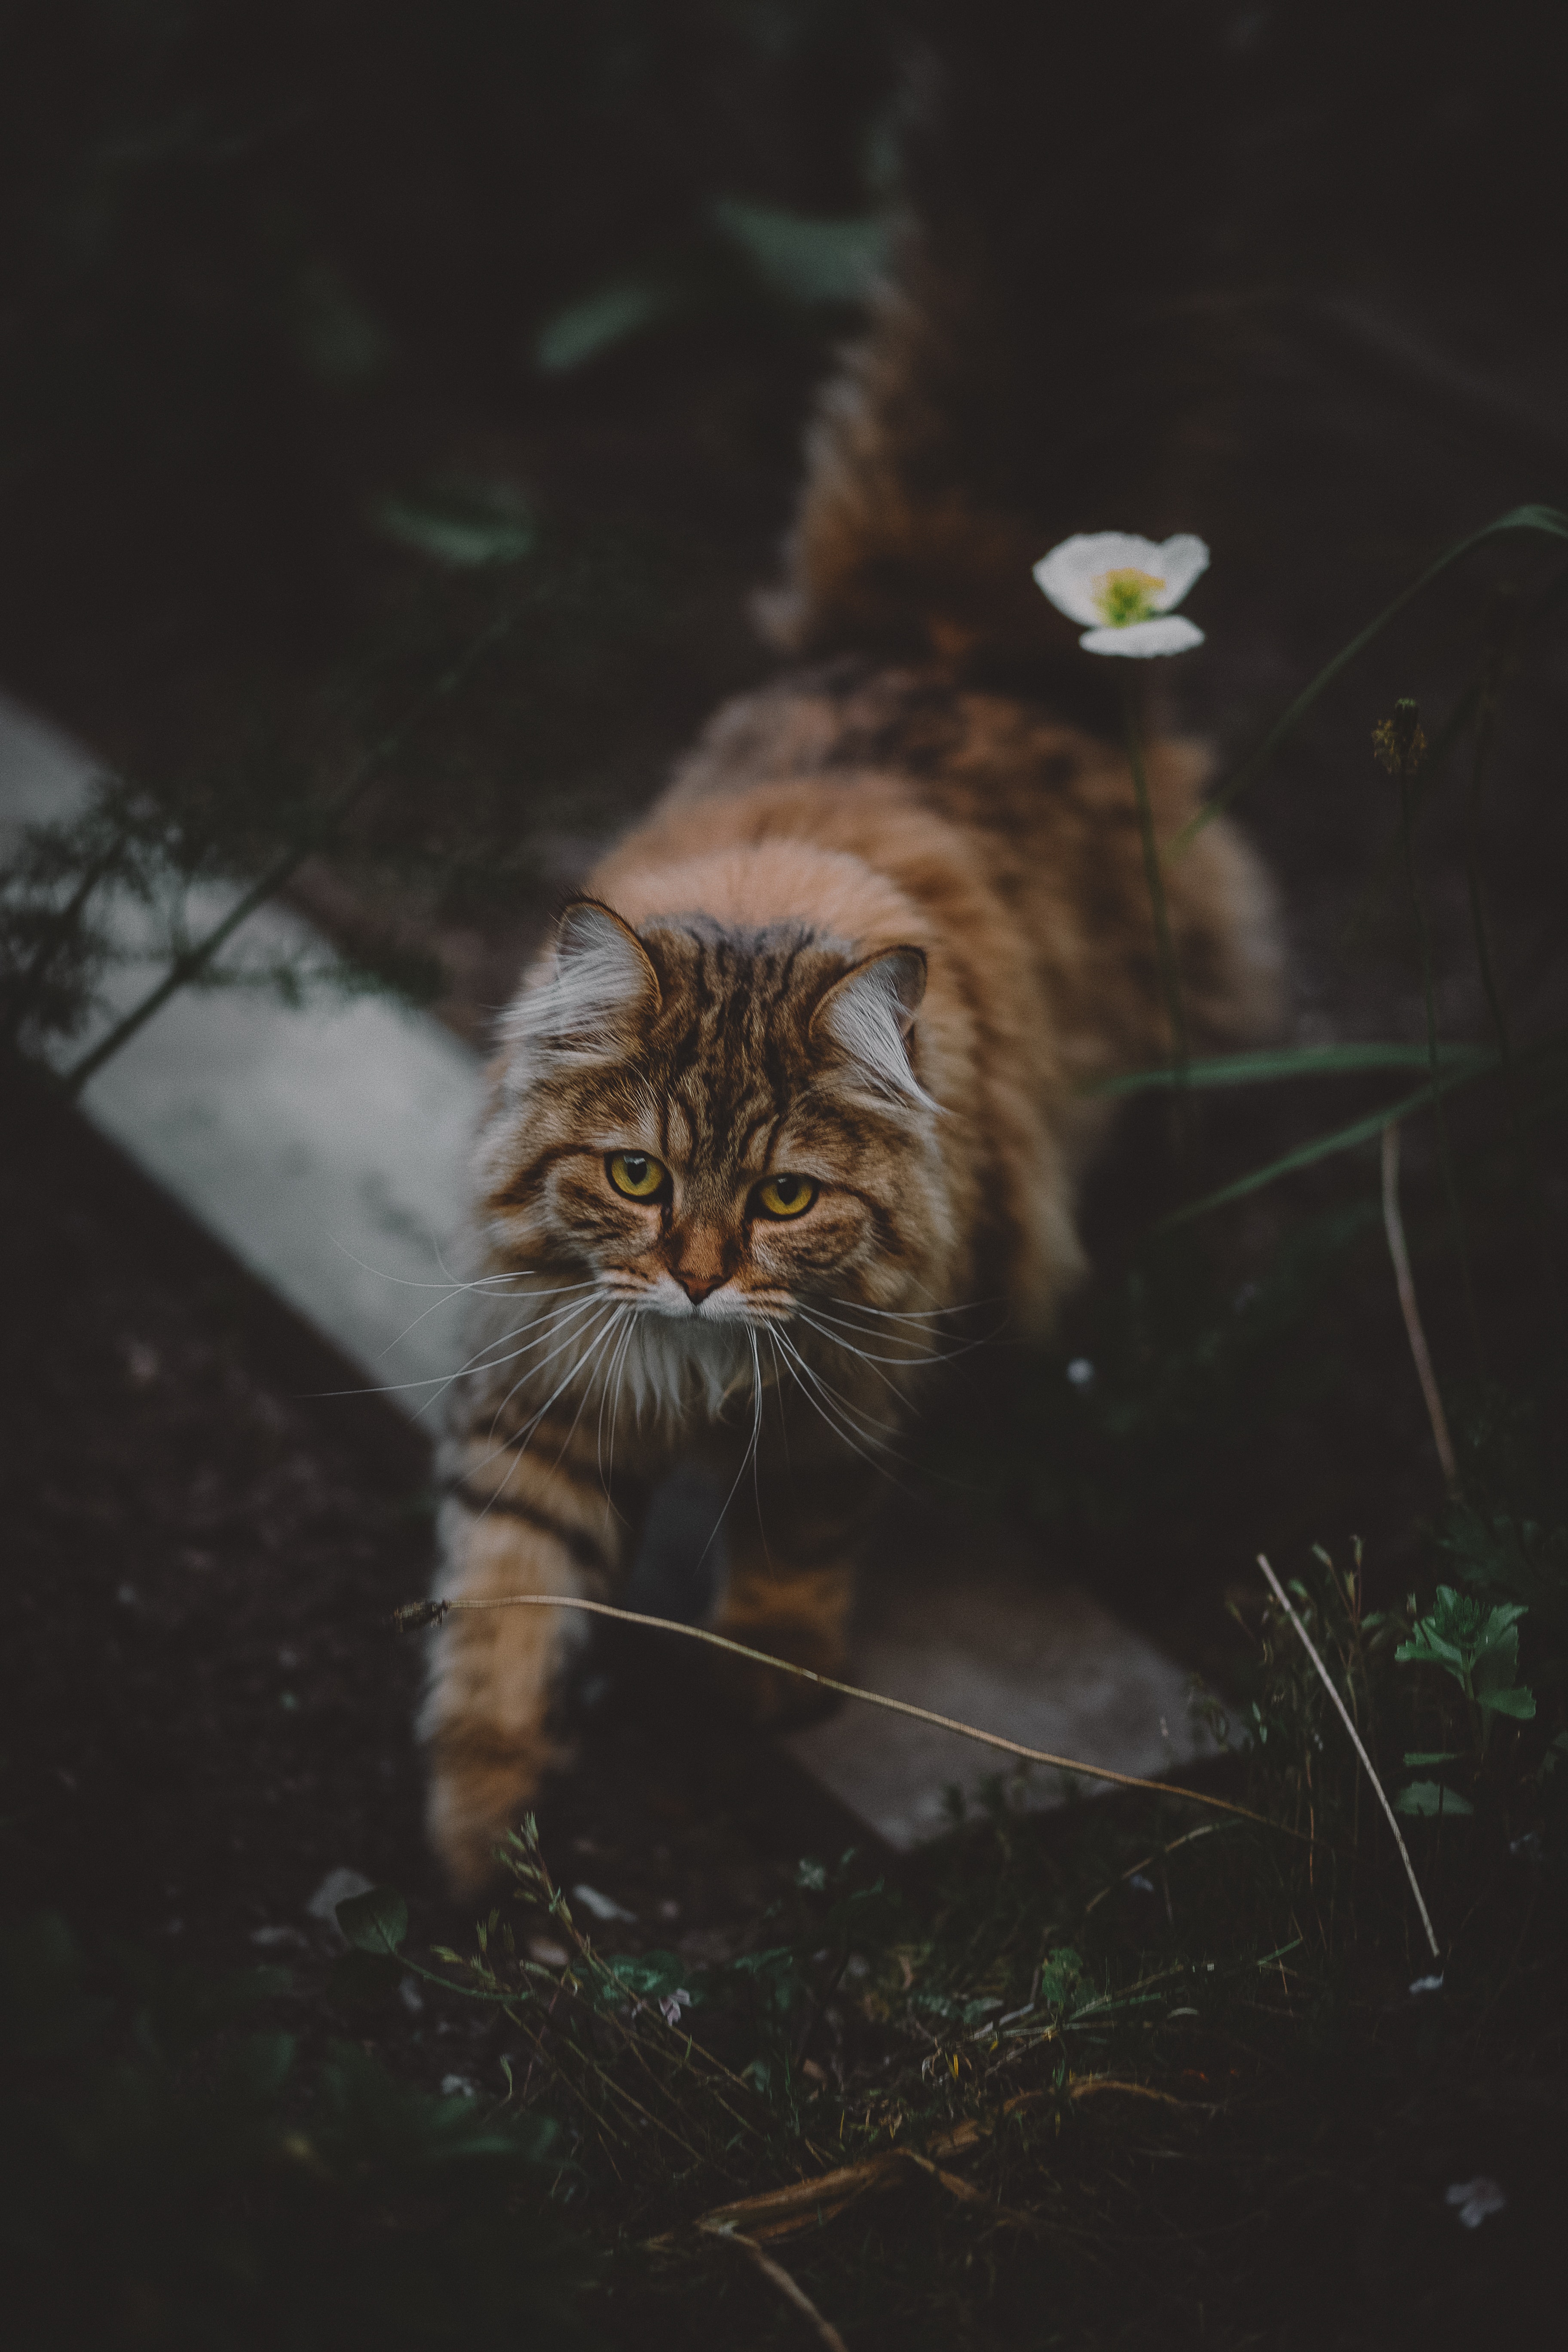
cat, whiskers, mammal, fauna, small to medium sized cats, wild cat, cat like mammal, wildlife, organism, snout, darkness, sunlight, tabby cat, carnivoran